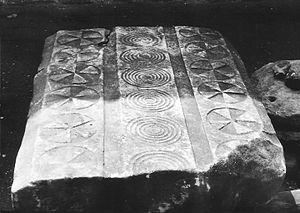
La culture de Maïkop est une culture archéologique qui s'est développée du Néolithique final à l'Âge du bronze ancien, sur une aire géographique allant de la péninsule de Taman et du Kouban, bordant la mer Noire, à l'ouest, jusqu'au Caucase au sud, et à l'actuelle Tchétchénie à l'est. Elle doit son nom au kourgane de Maïkop, daté entre le milieu du IVᵉ millénaire av. J.‑C. et le milieu du IIIᵉ millénaire av. J.‑C., qui a été trouvé en 1897 par l'archéologue Nikolaï Vesselovski près de Maïkop. Ce tumulus comprenait une sépulture royale avec de nombreux objets d'or et d'argent.